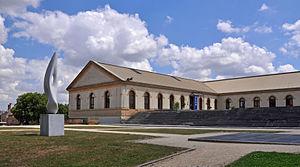
L'Arsenal, salles de concerts, spectacles et expositions, Metz (département de la Moselle, France)
L’arsenal Ney, situé 3 avenue Ney à Metz en Moselle, était un bâtiment militaire destiné au stockage des armes et des munitions de la garnison messine. Réhabilité et réaménagé par Ricardo Bofill, c’est depuis 1989 un ensemble de salles de spectacles et d’exposition, essentiellement consacré à la musique « classique » et à la danse contemporaine, où de nombreux récitals et concerts sont représentés.